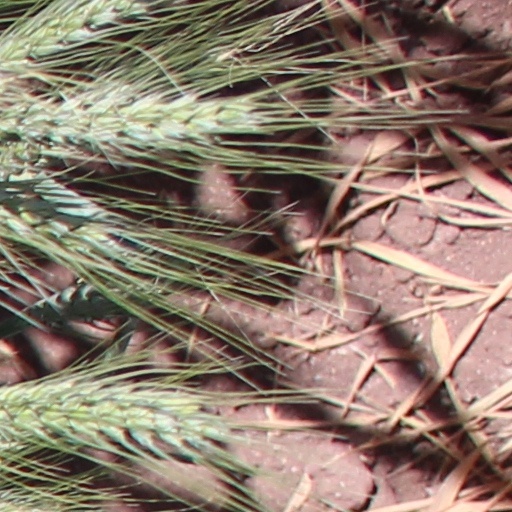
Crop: wheat